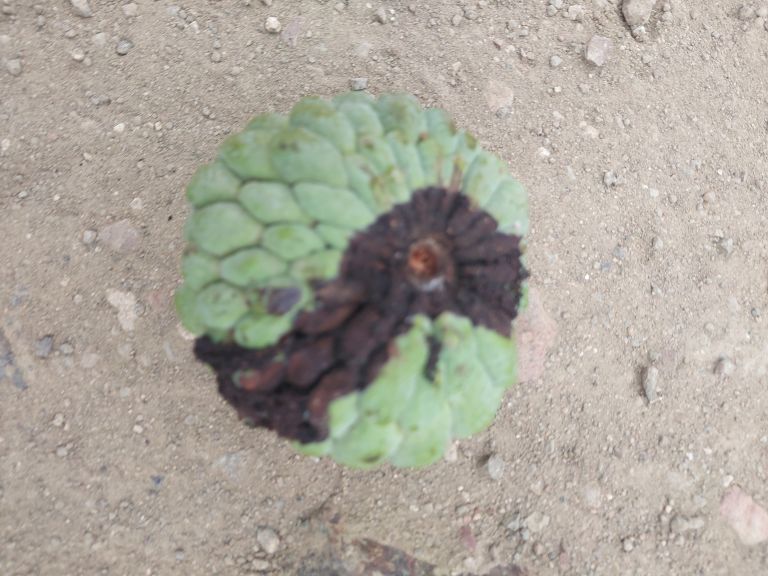
Disease label: Diplodia Rot